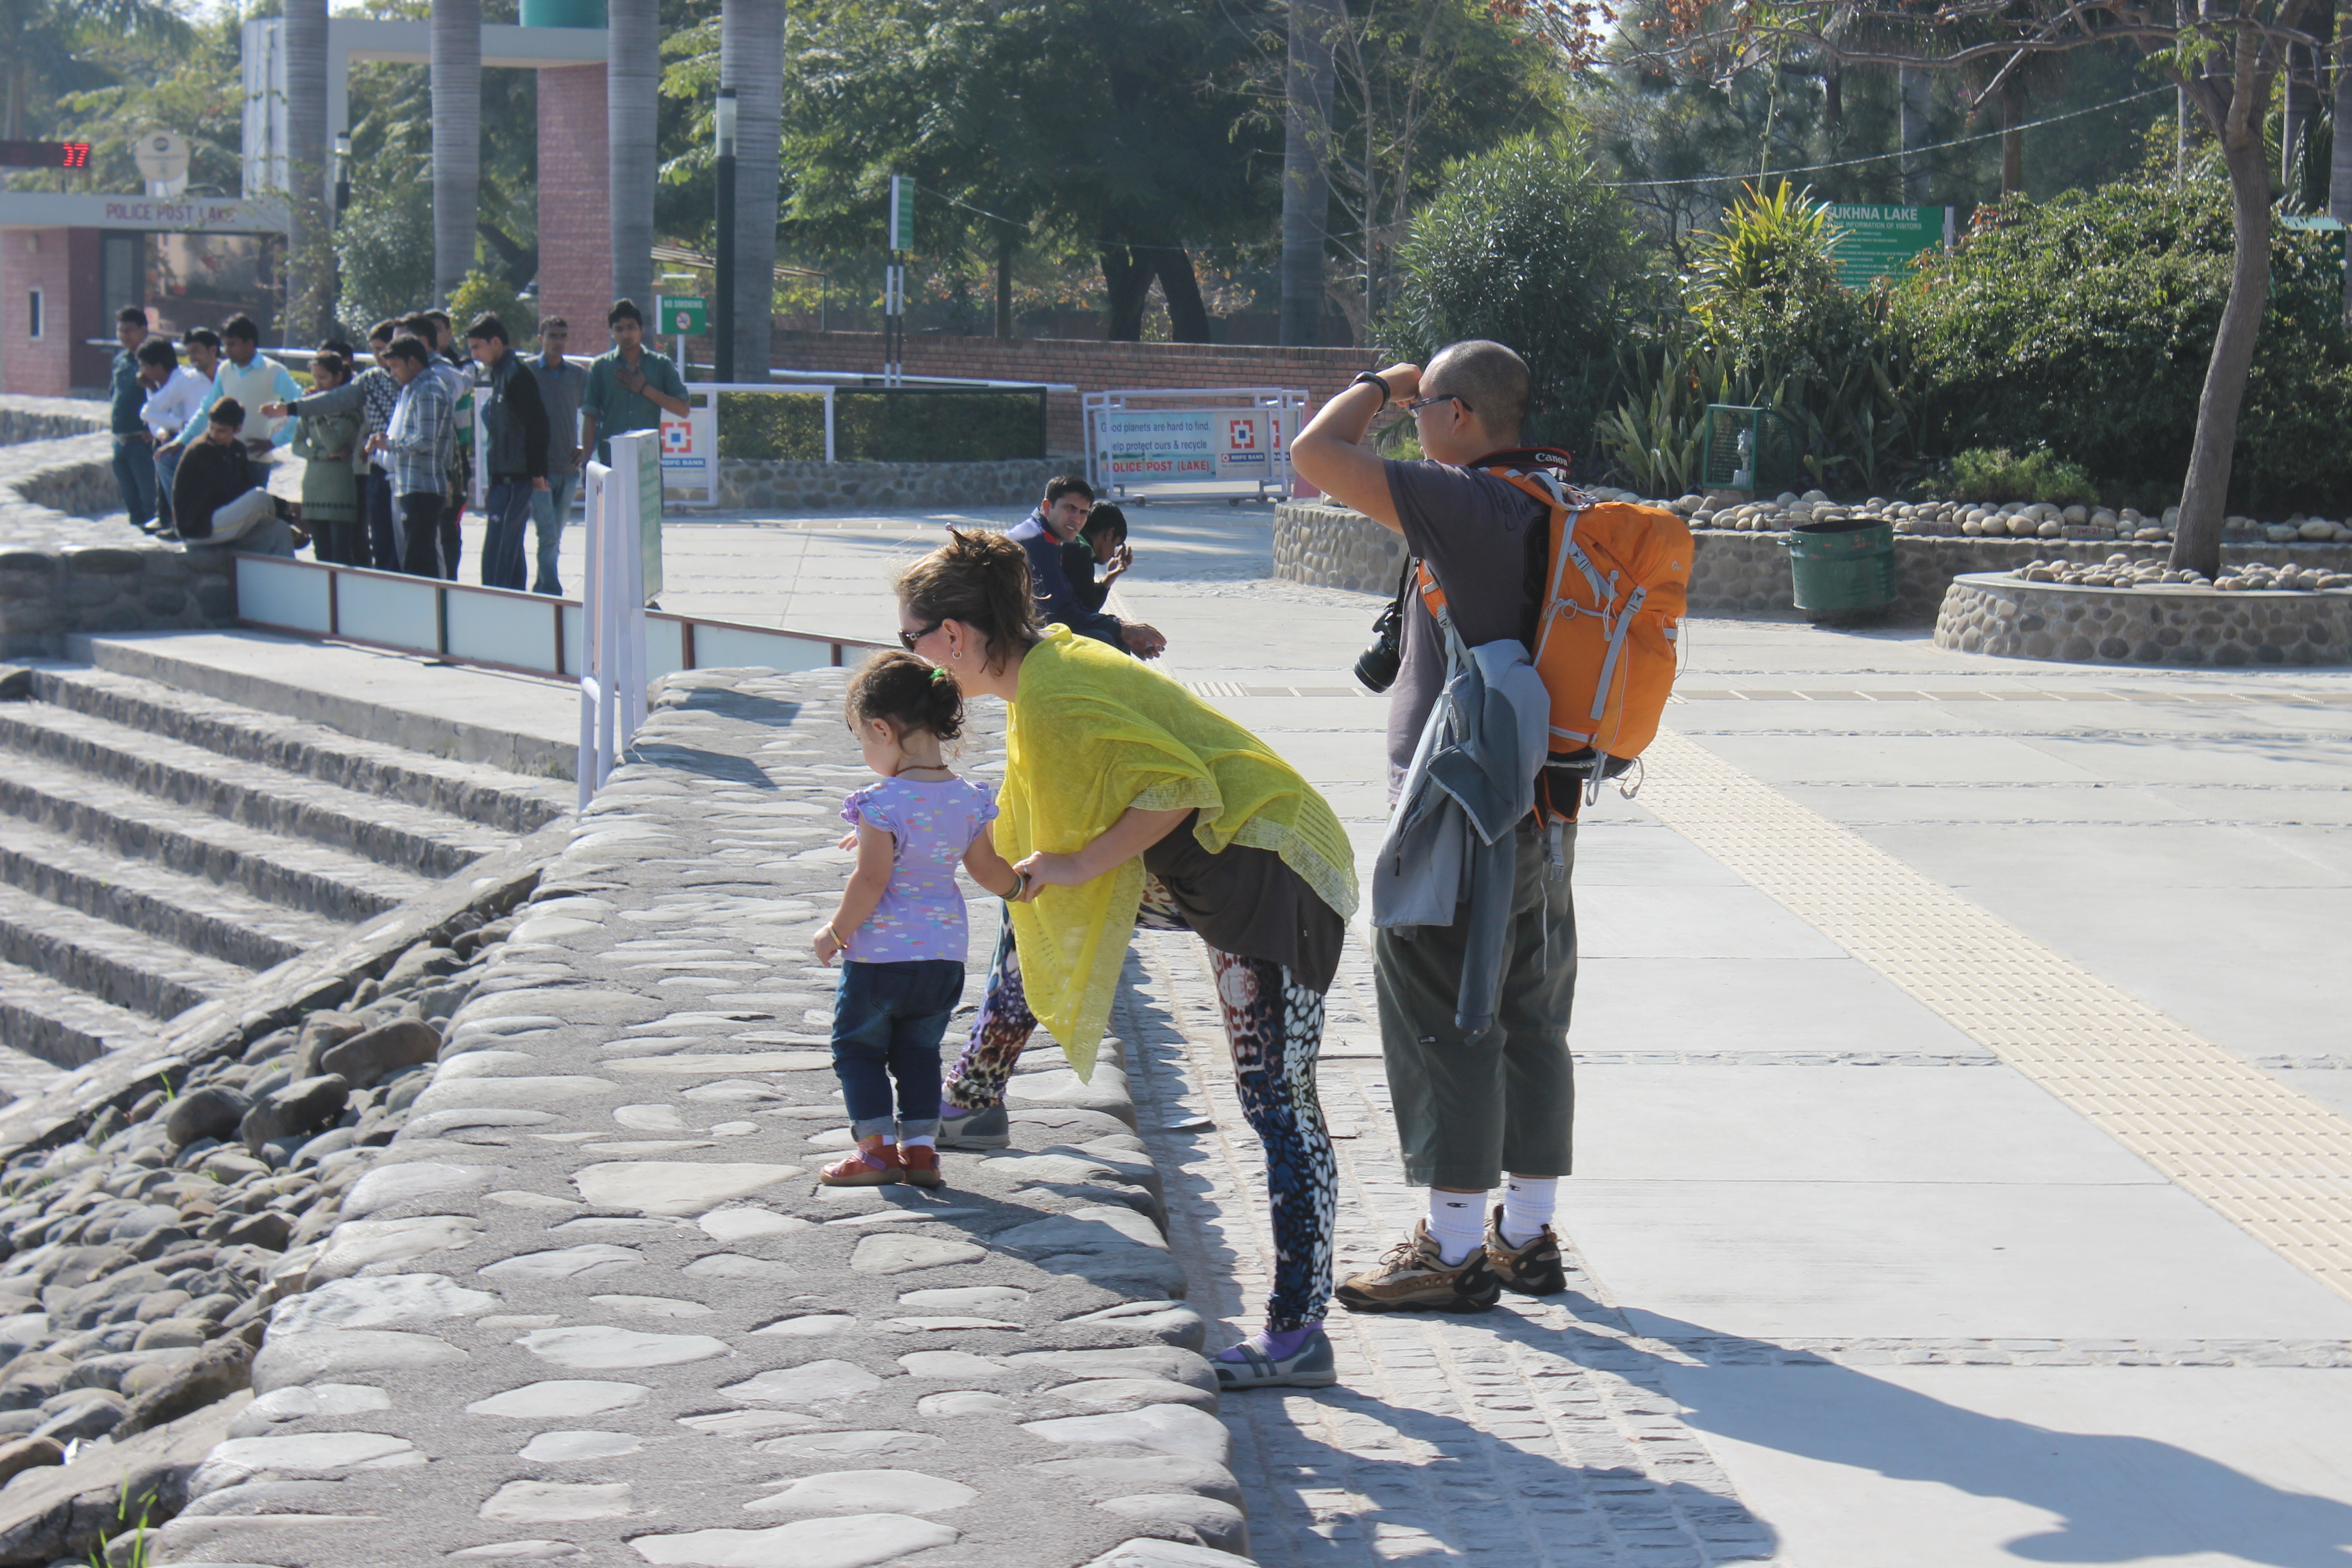
pedestrian, walking, woman, road, street, sidewalk, spring, tourism, baby, chandigarh, punjab, sukhna lake